United States v. Approximately 64,695 Pounds of Shark Fins

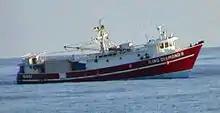
A small red fishing boat, without its usual tackle but with shipping containers at the rear, riding low astern in the open sea.

A Coast Guard detachment aboard the "Fife" confirmed that it was properly flying the U.S. flag. The Coast Guard was suspicious since the ship was low in the water, suggesting it was carrying heavy cargo, yet there were no cranes or other equipment that a legitimate fishing vessel would be expected to have. Instead there were several large shipping containers. Via radio, they asked the Joint Interagency Task Force West, a consortium of various federal law enforcement agencies, for permission to investigate further, since smugglers and drug traffickers were known to use that route.